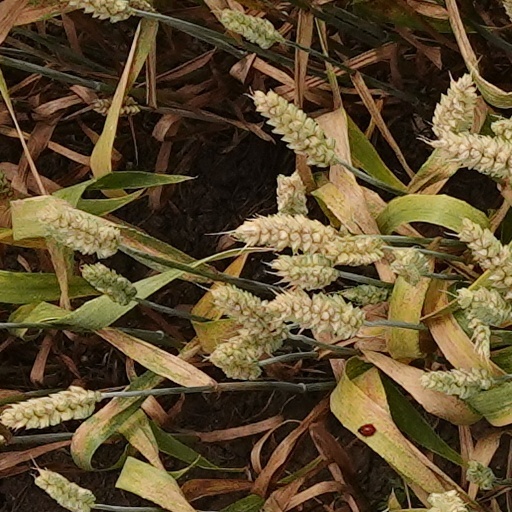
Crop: wheat